Answer in natural language. Which object is closer to the camera taking this photo, brown top white leg dining table or gray colour chair  shape square? Choose between the following options: gray colour chair  shape square or brown top white leg dining table
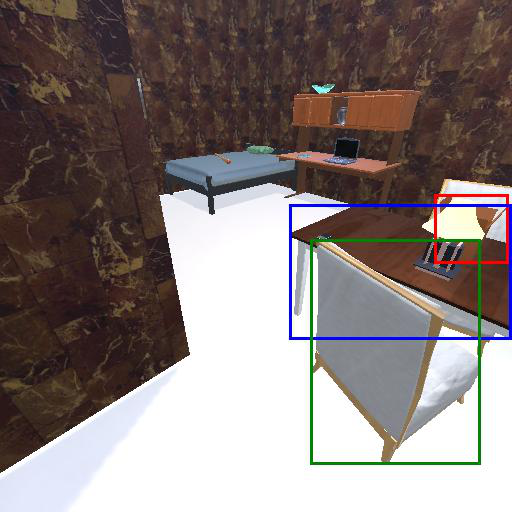
<answer>gray colour chair  shape square</answer>